Kuybyshev Railway

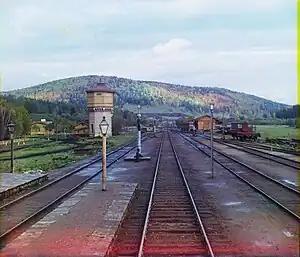
The Syzran–Zlatoust Railway. A photograph by Sergei Prokudin-Gorsky, c. 1910

The Kuybyshevskaya Railway (Ку́йбышевская желе́зная доро́га) is a subsidiary of the Russian Railways, operates in several regions of Russia, such as Tatarstan, Bashkortostan, Mordovia, Ryazan Oblast, Penza, Tambov, Ulyanovsk, Samara, Orenburg, and Chelyabinsk Oblasts of Russia. The headquarters of the railway are located in Samara, and the total length of its route is 11,502 km.